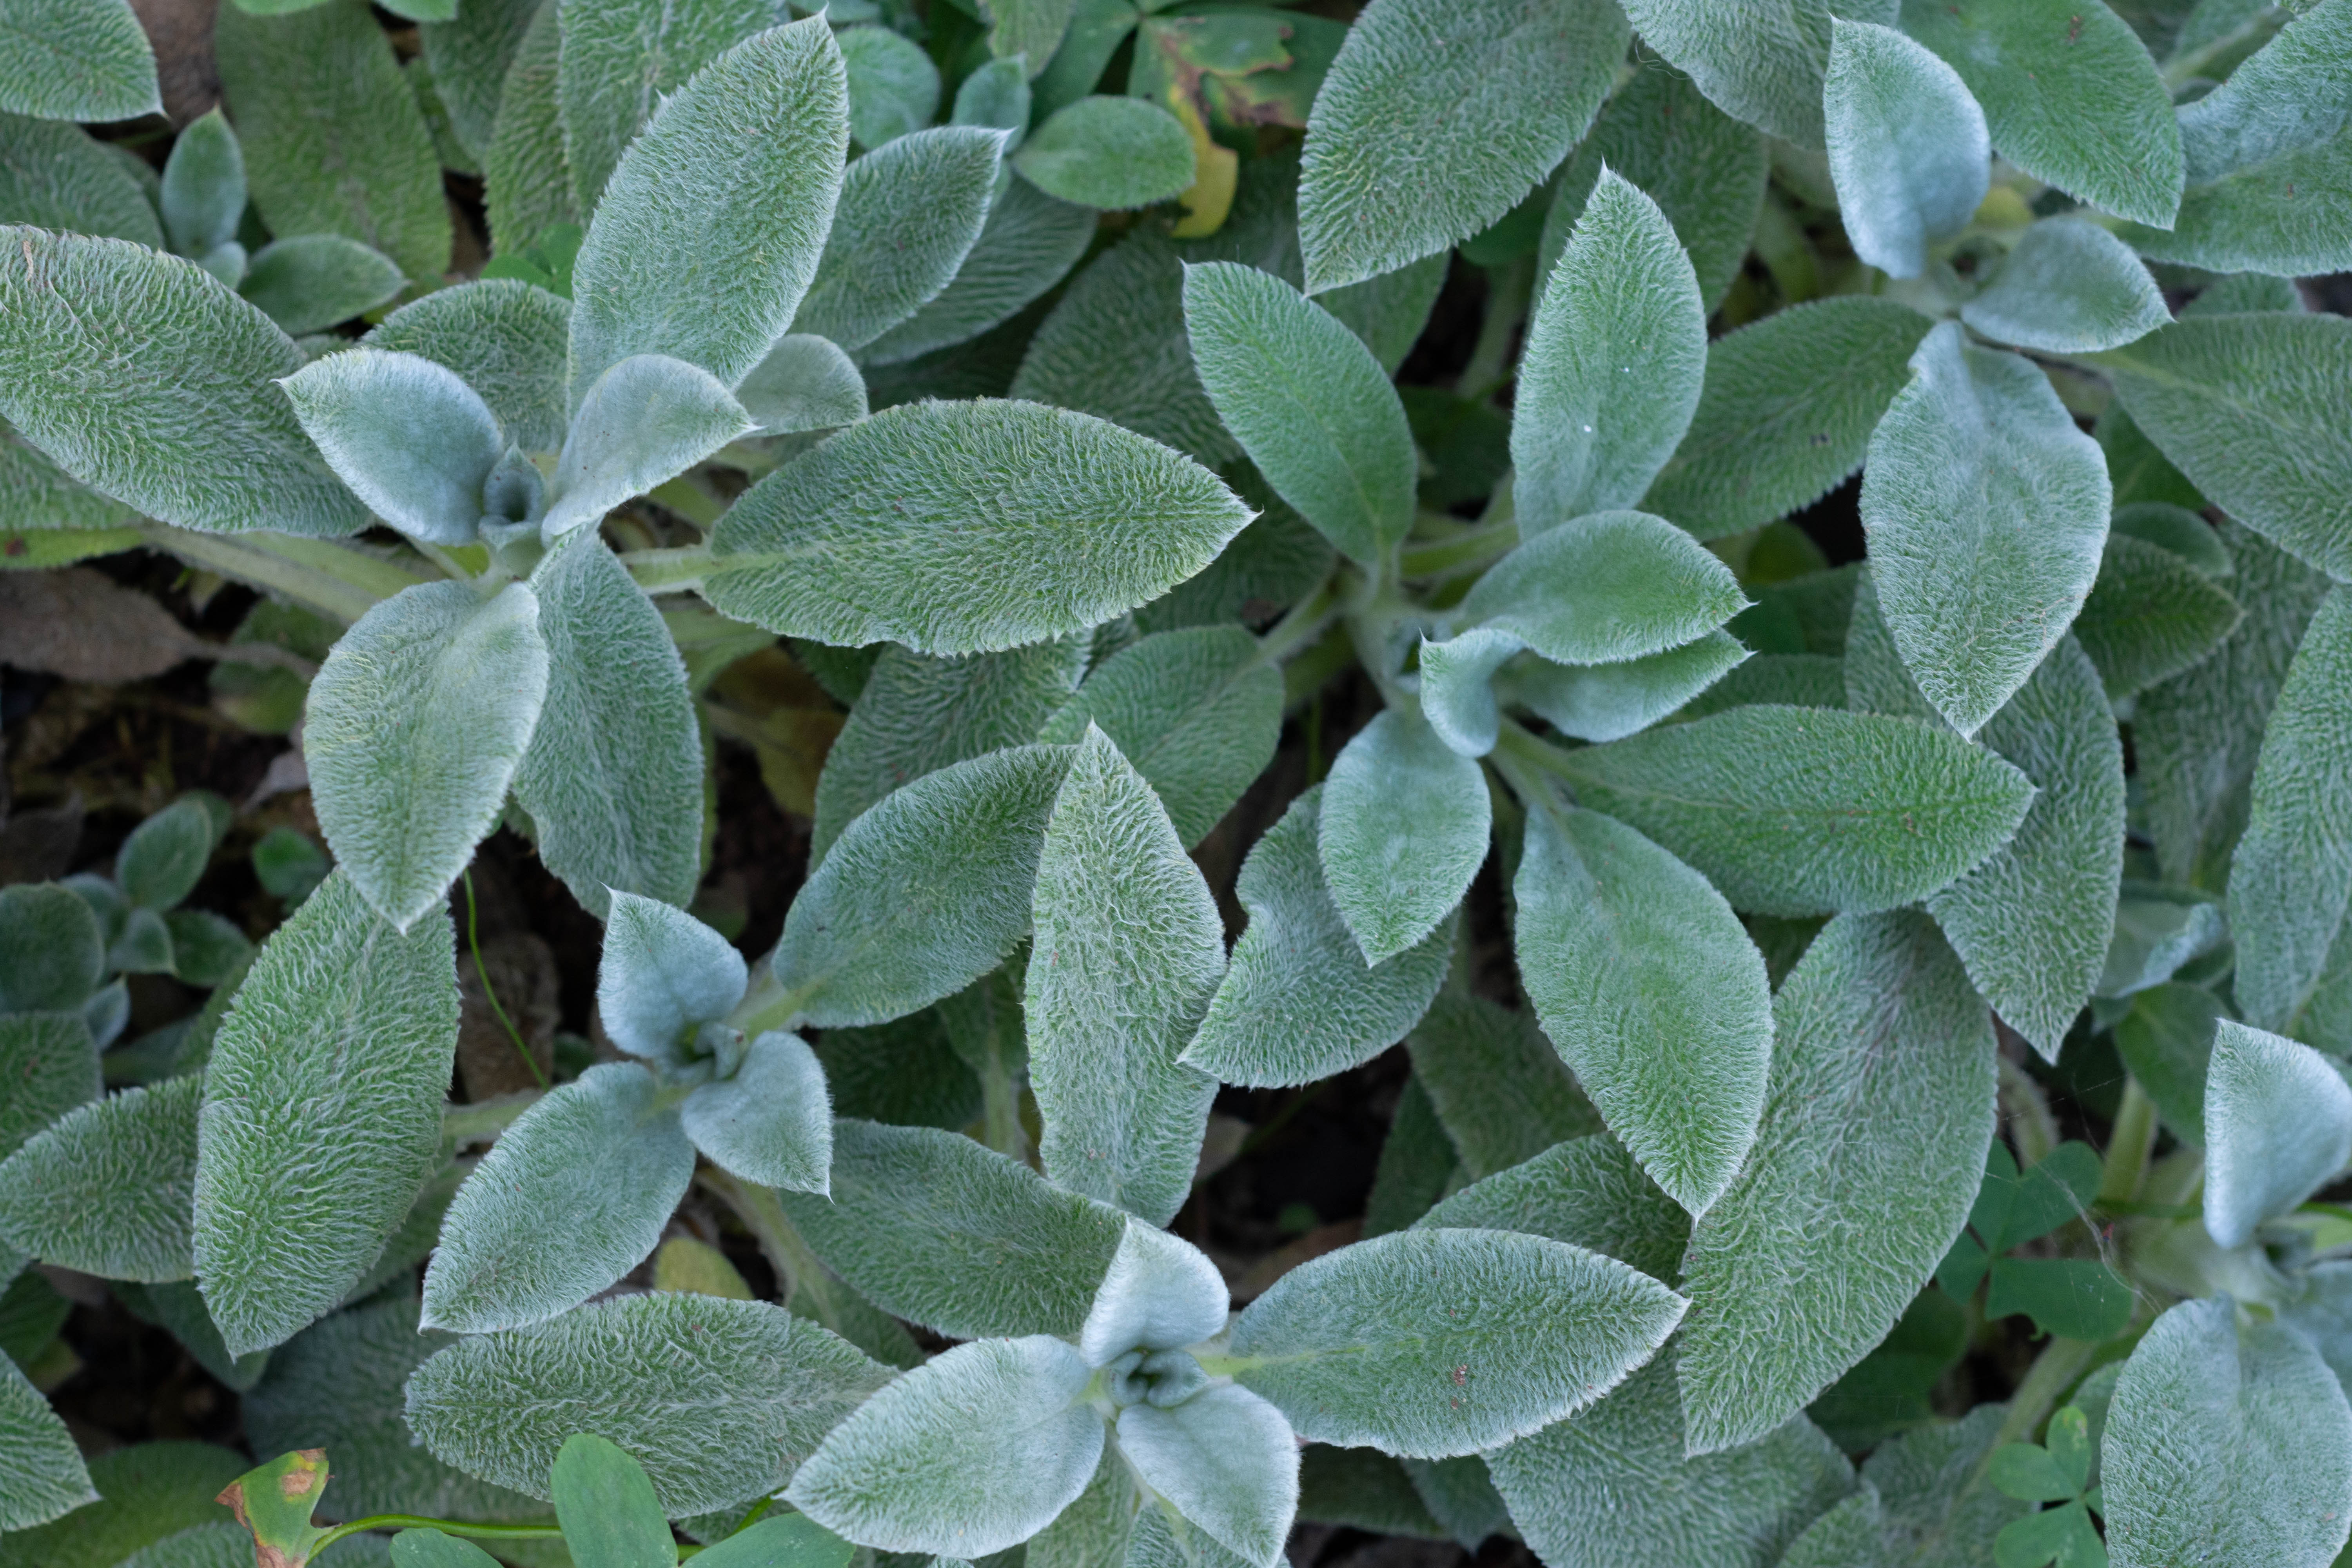
flower, garden, botanic, botanical, vegetation, green, colorful, spring, vegetal, plant, decoration, bloom, blossoming, nature, flourish, floral, sun, sunny, sunlight, color, pattern, leaf, subshrub, herb, groundcover, common sage, flowering plant, marjoram, sage, annual plant, perennial plant